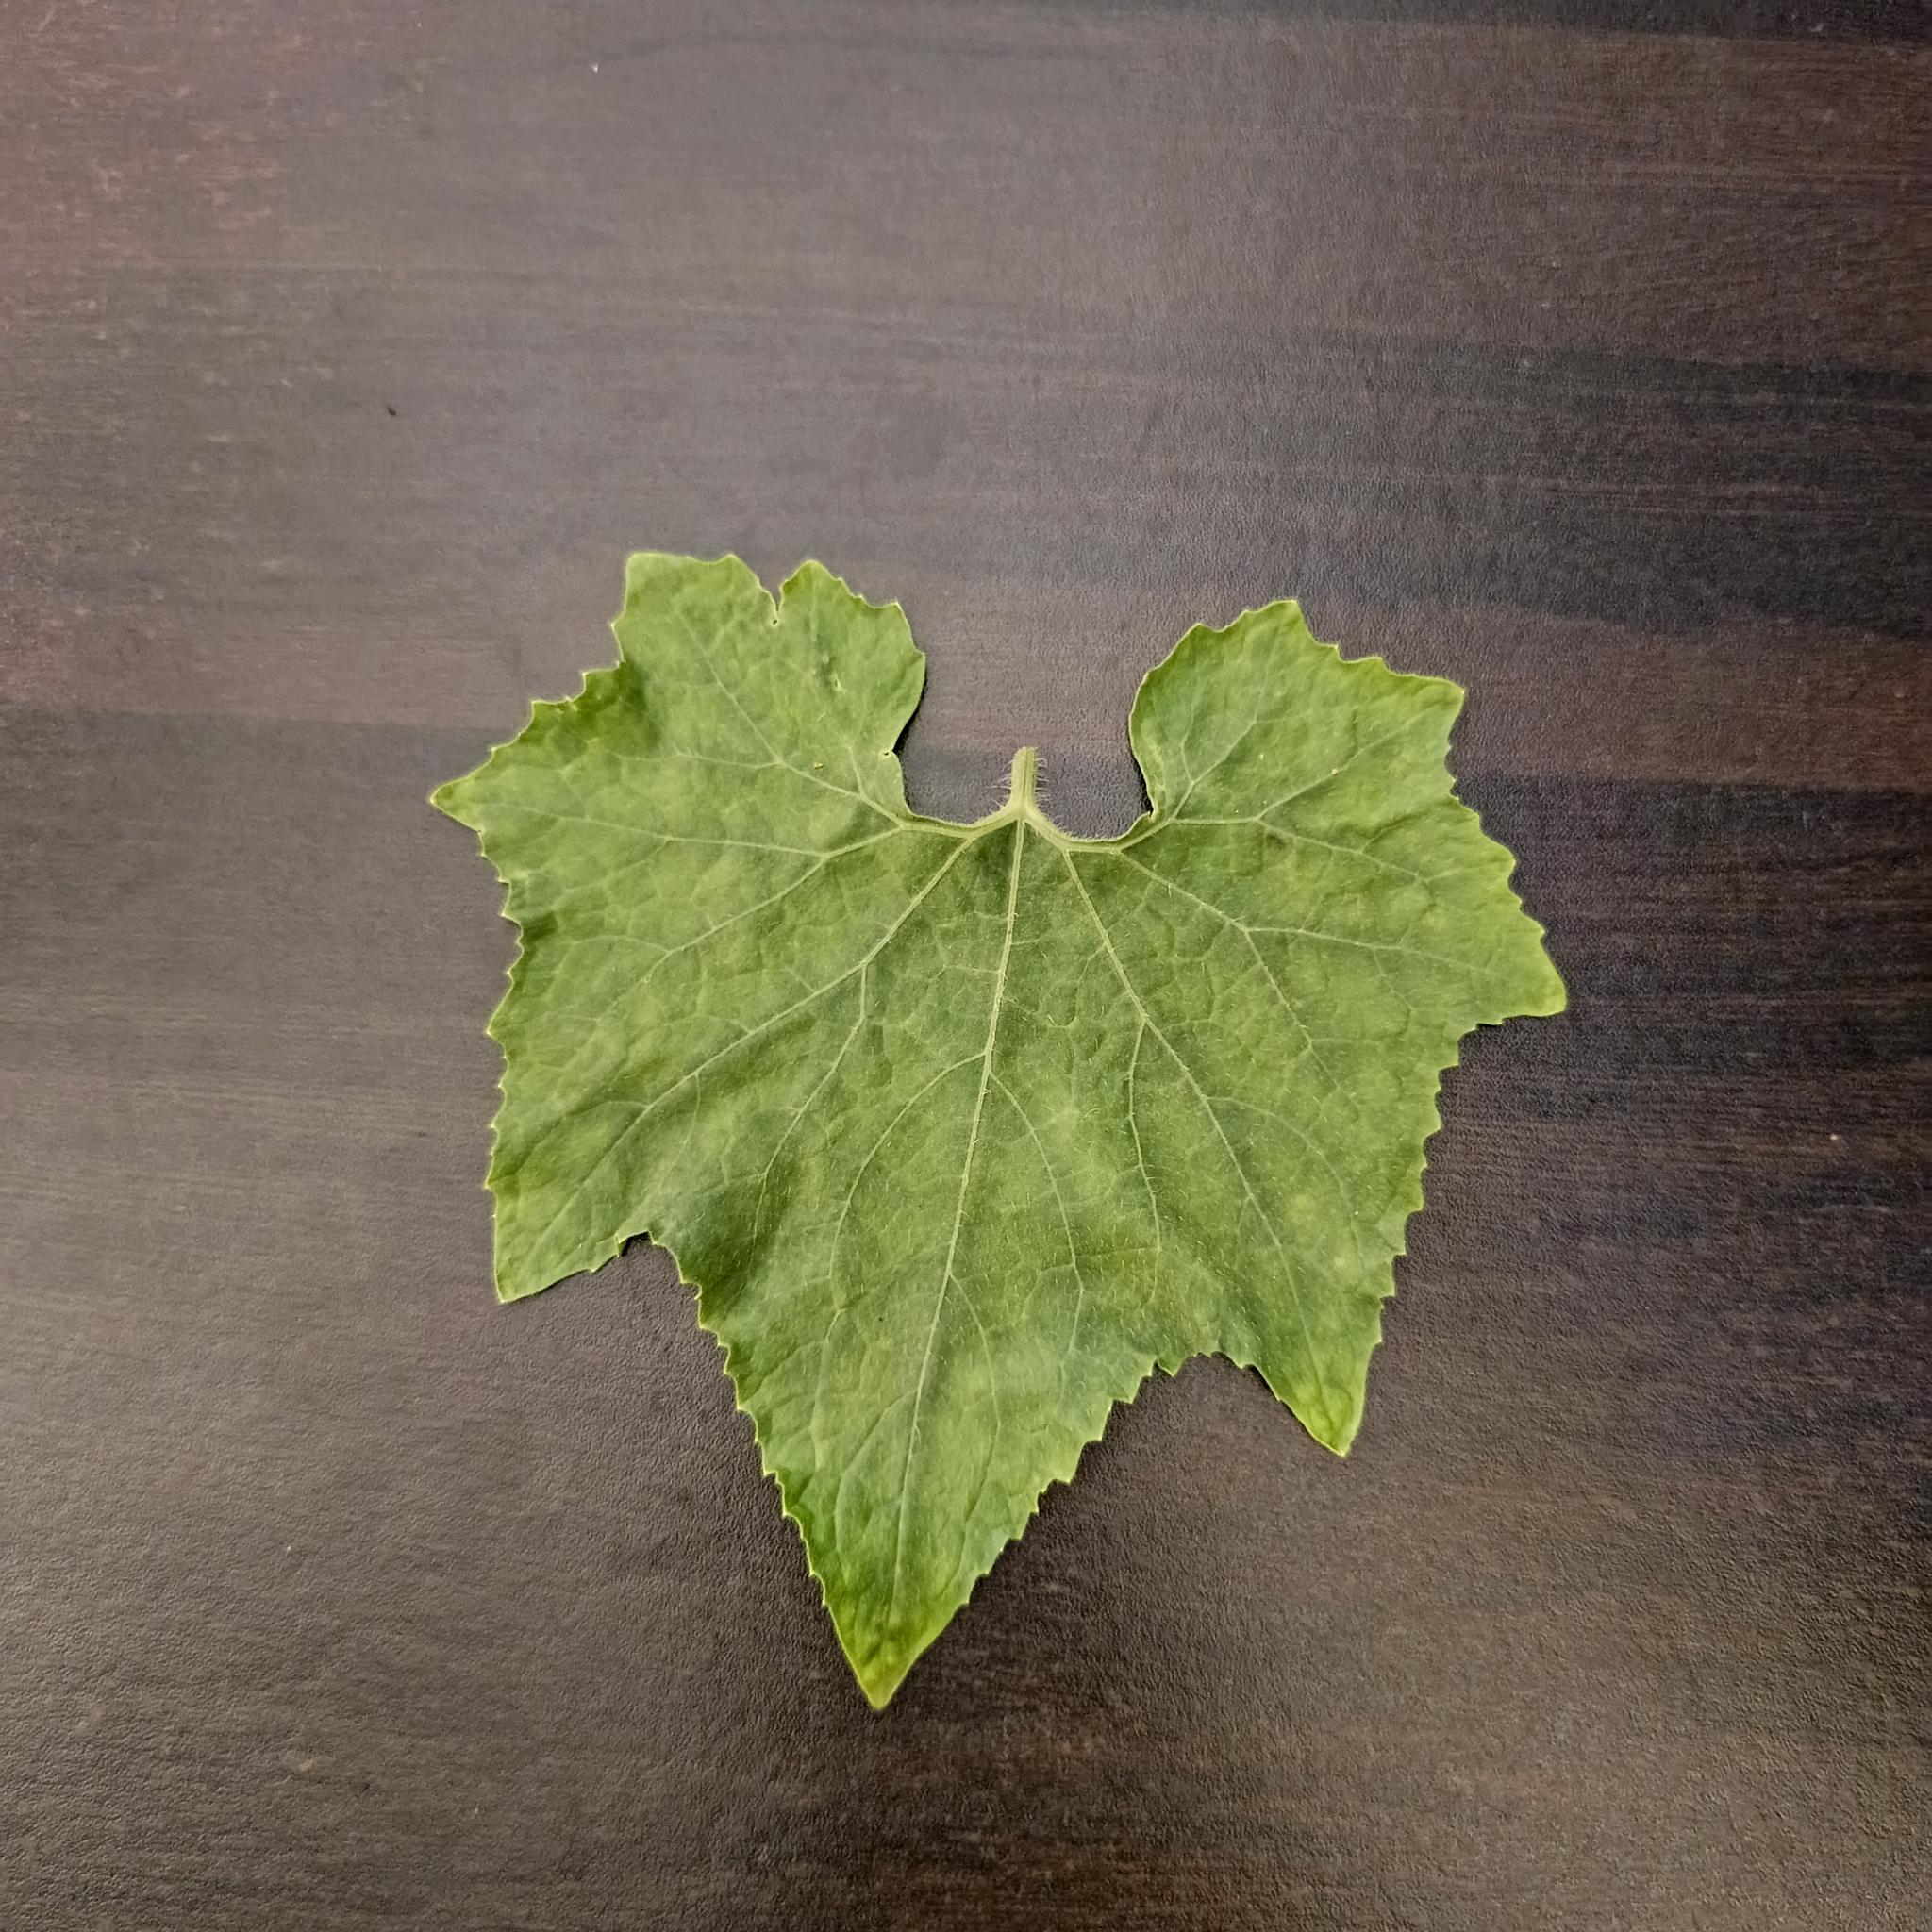
Label: Healthy